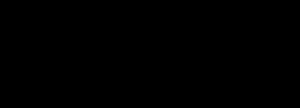
Une signature est une marque permettant d'identifier l'auteur d'un document, d'une œuvre ou la cause d'un phénomène : ainsi un auteur signe ses écrits. Une signature peut aussi être apposée à la fin d'un document par une personne pour signifier son approbation de l'ensemble des informations contenues dans un document dont il n'est pas forcément l'auteur. C'est ainsi le cas des contrats ou de tout document commercial signé par tout un chacun.